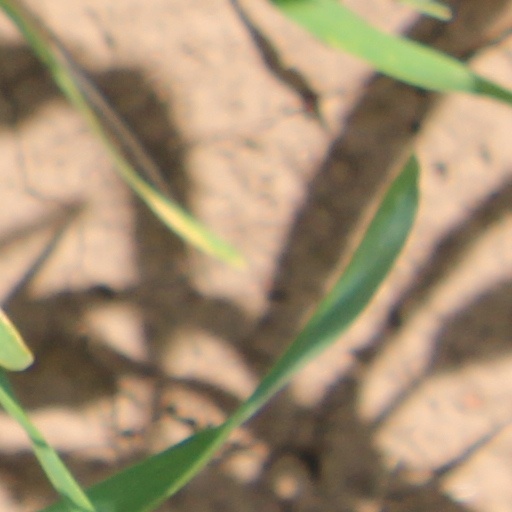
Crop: wheat